Sacavém

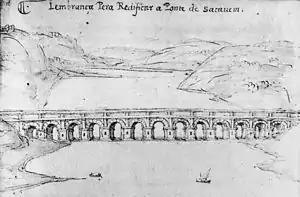
The Roman bridge of Sacavém, drawn by Francisco de Holanda (c.1571) in "Da fábrica que falece a cidade de Lisboa"

Due to its strategic location, at the intersection of several roads from the north and east connecting to Lisbon, Sacavém was an important settlement during periods of Portuguese History, with some evidence extending back to pre-history. The Portuguese historian Pinho Leal wrote, in his chorography "Portugal Antigo & Moderno" ("Ancient & Modern Portugal"), that ""Sacavém is incontestably a very old settlement, and already existed in the time of the Romans"". The oldest-known references date back to the Neolithic and Chalcolithic: three polished stone axes were discovered from the Bronze Age, and in the mid-1980s, excavations in the historical centre of the city revealed a cave with similar artifacts from this period.